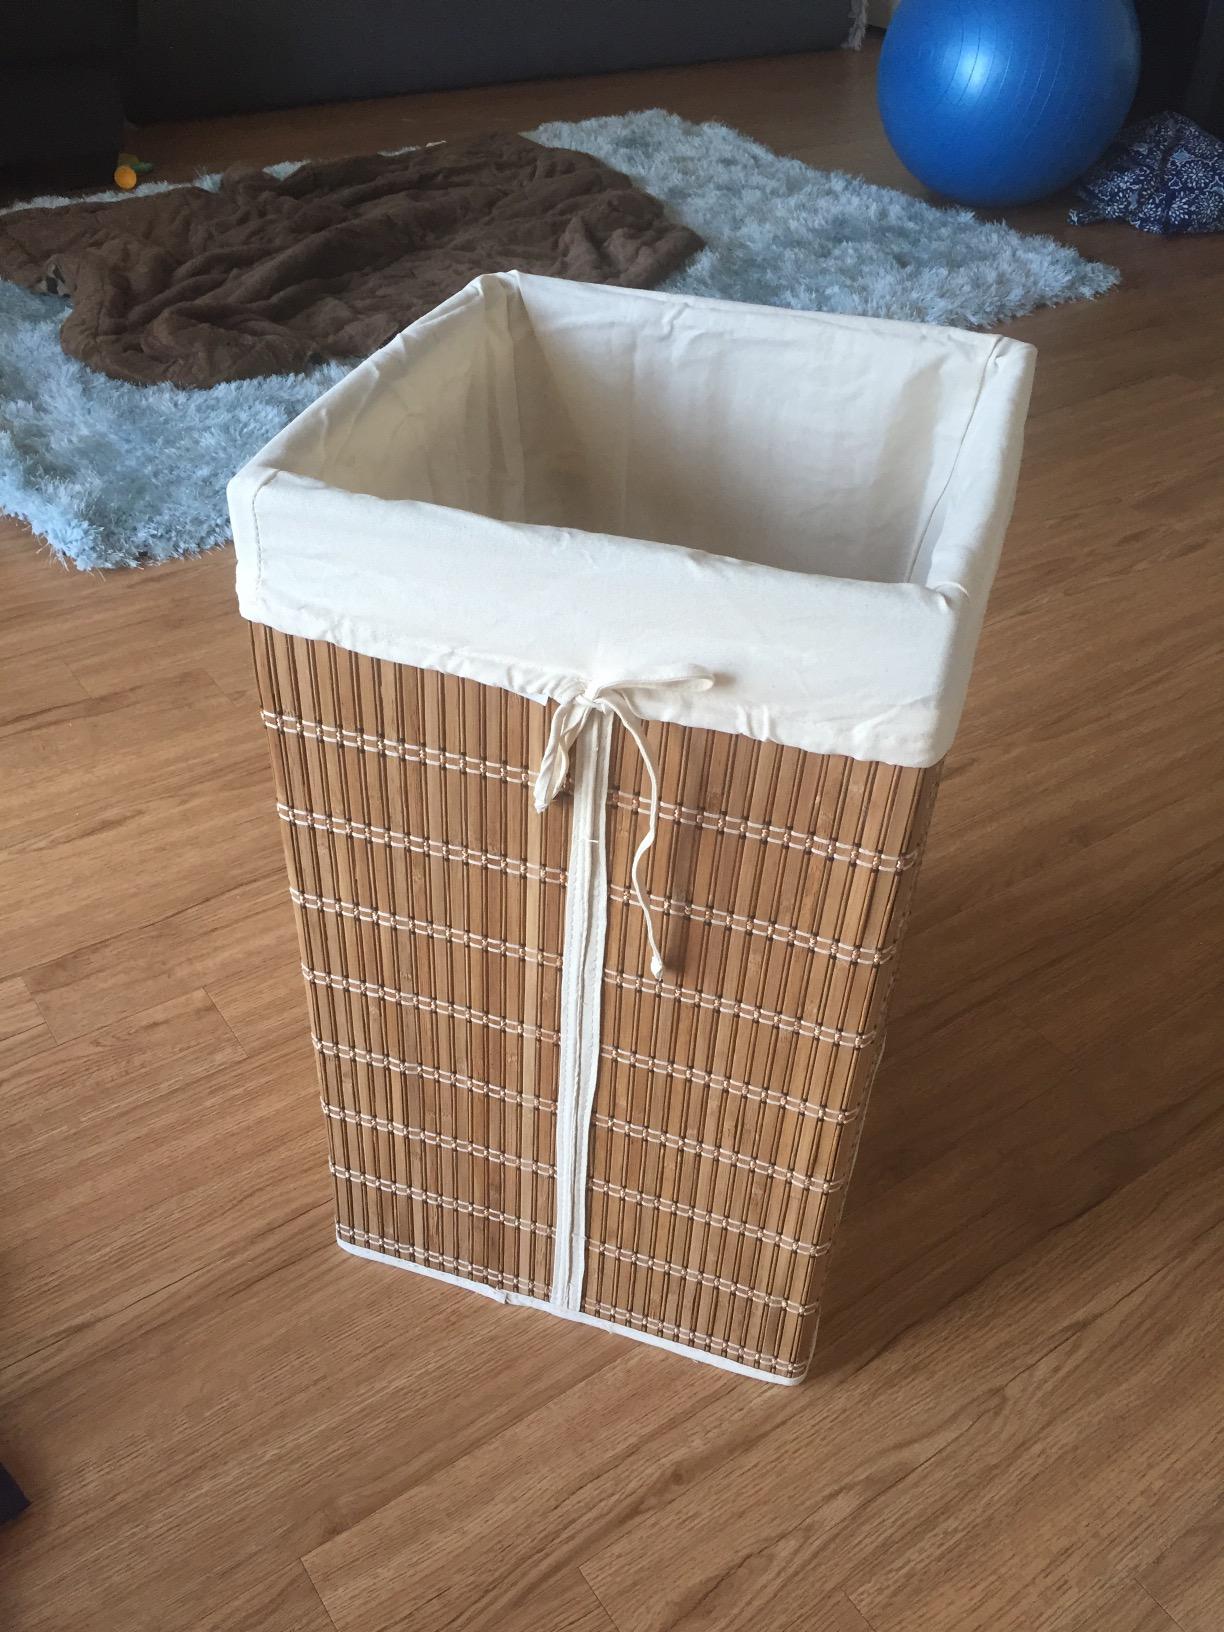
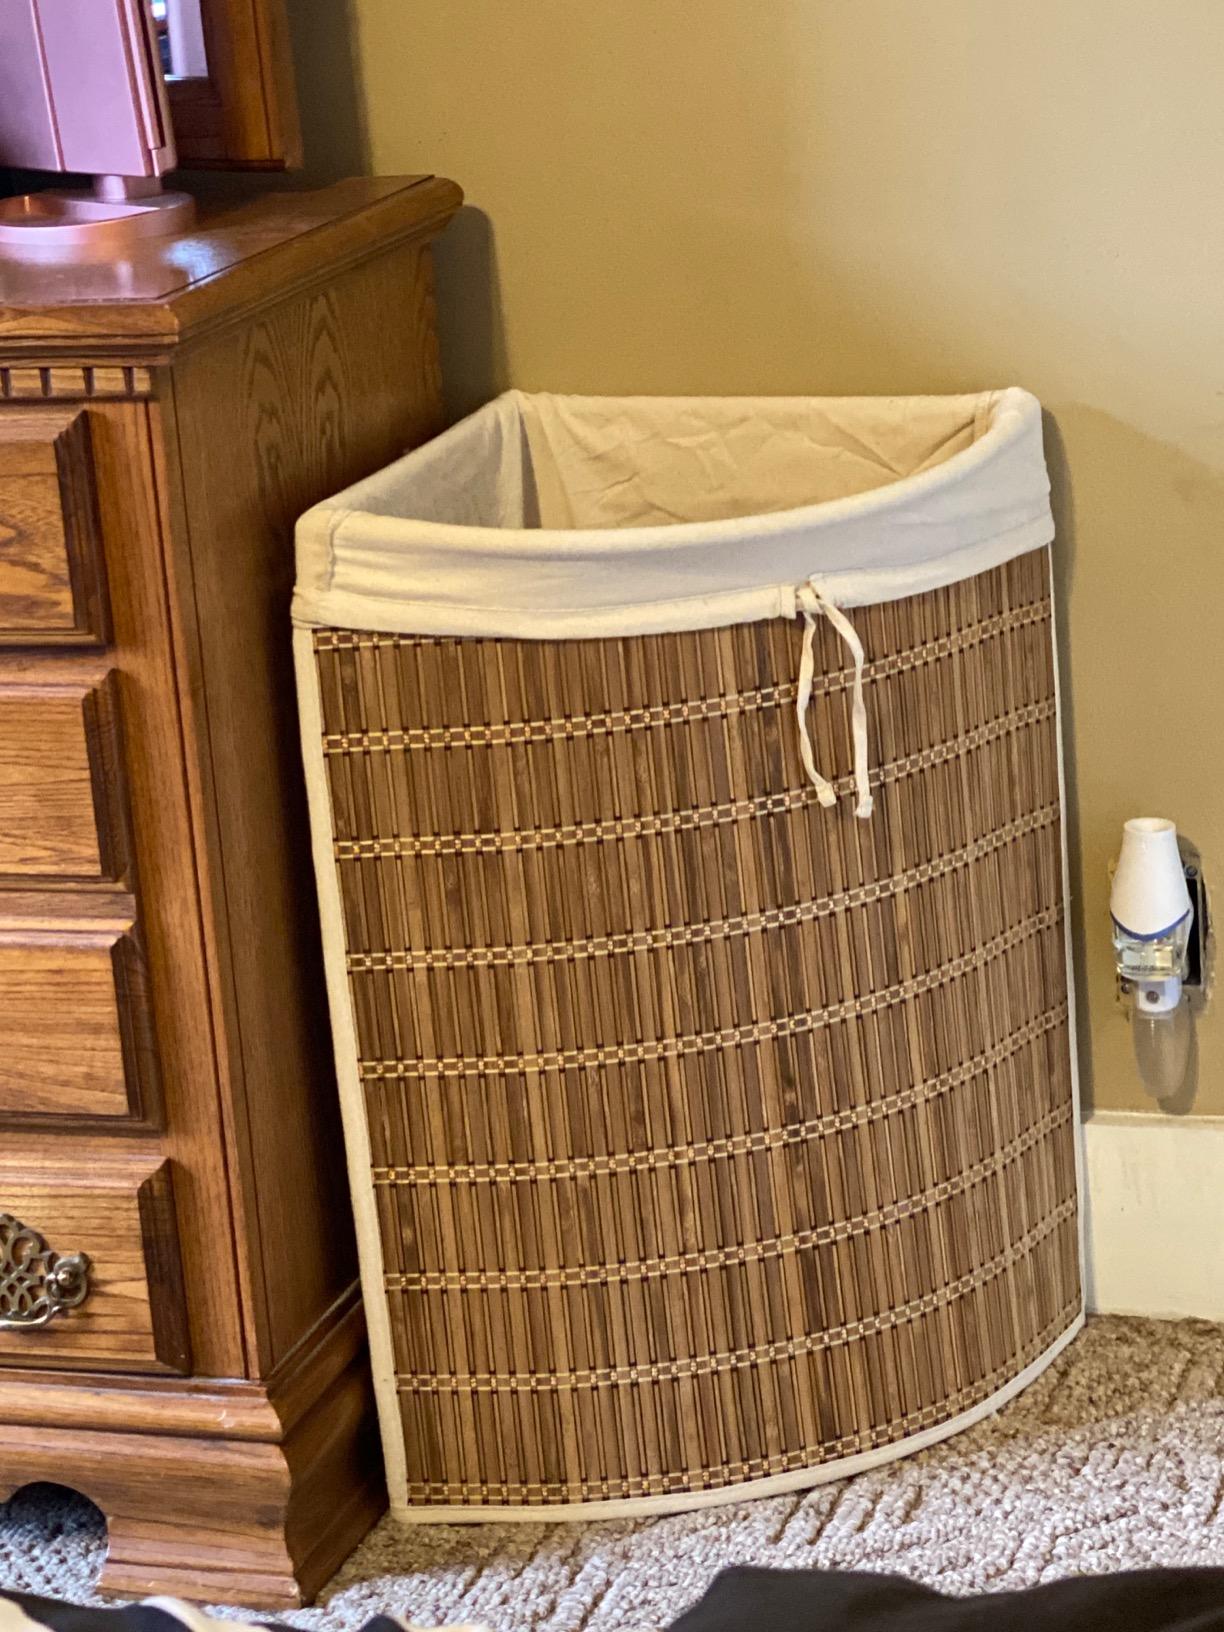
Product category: items_hamper
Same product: no